Ward No. 124, Kolkata Municipal Corporation

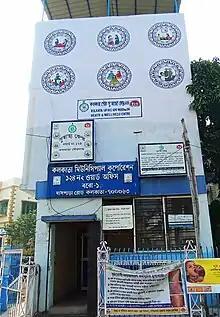
Kolkata Municipal Corporation Ward No. 124 Office

Ward No. 124 is bordered on the north by Chandi Charan Ghosh Road, James Long Sarani (Diamond Harbour Bypass), Vidyasagar Sarani and a line drawn in continuation to the east where it meets the north-western boundary of Chakthakurani mauza; on the east by the eastern boundary of Purba Barisha mauza; on the south by Mahatama Gandhi Road; on the west by Diamond Harbour Road.